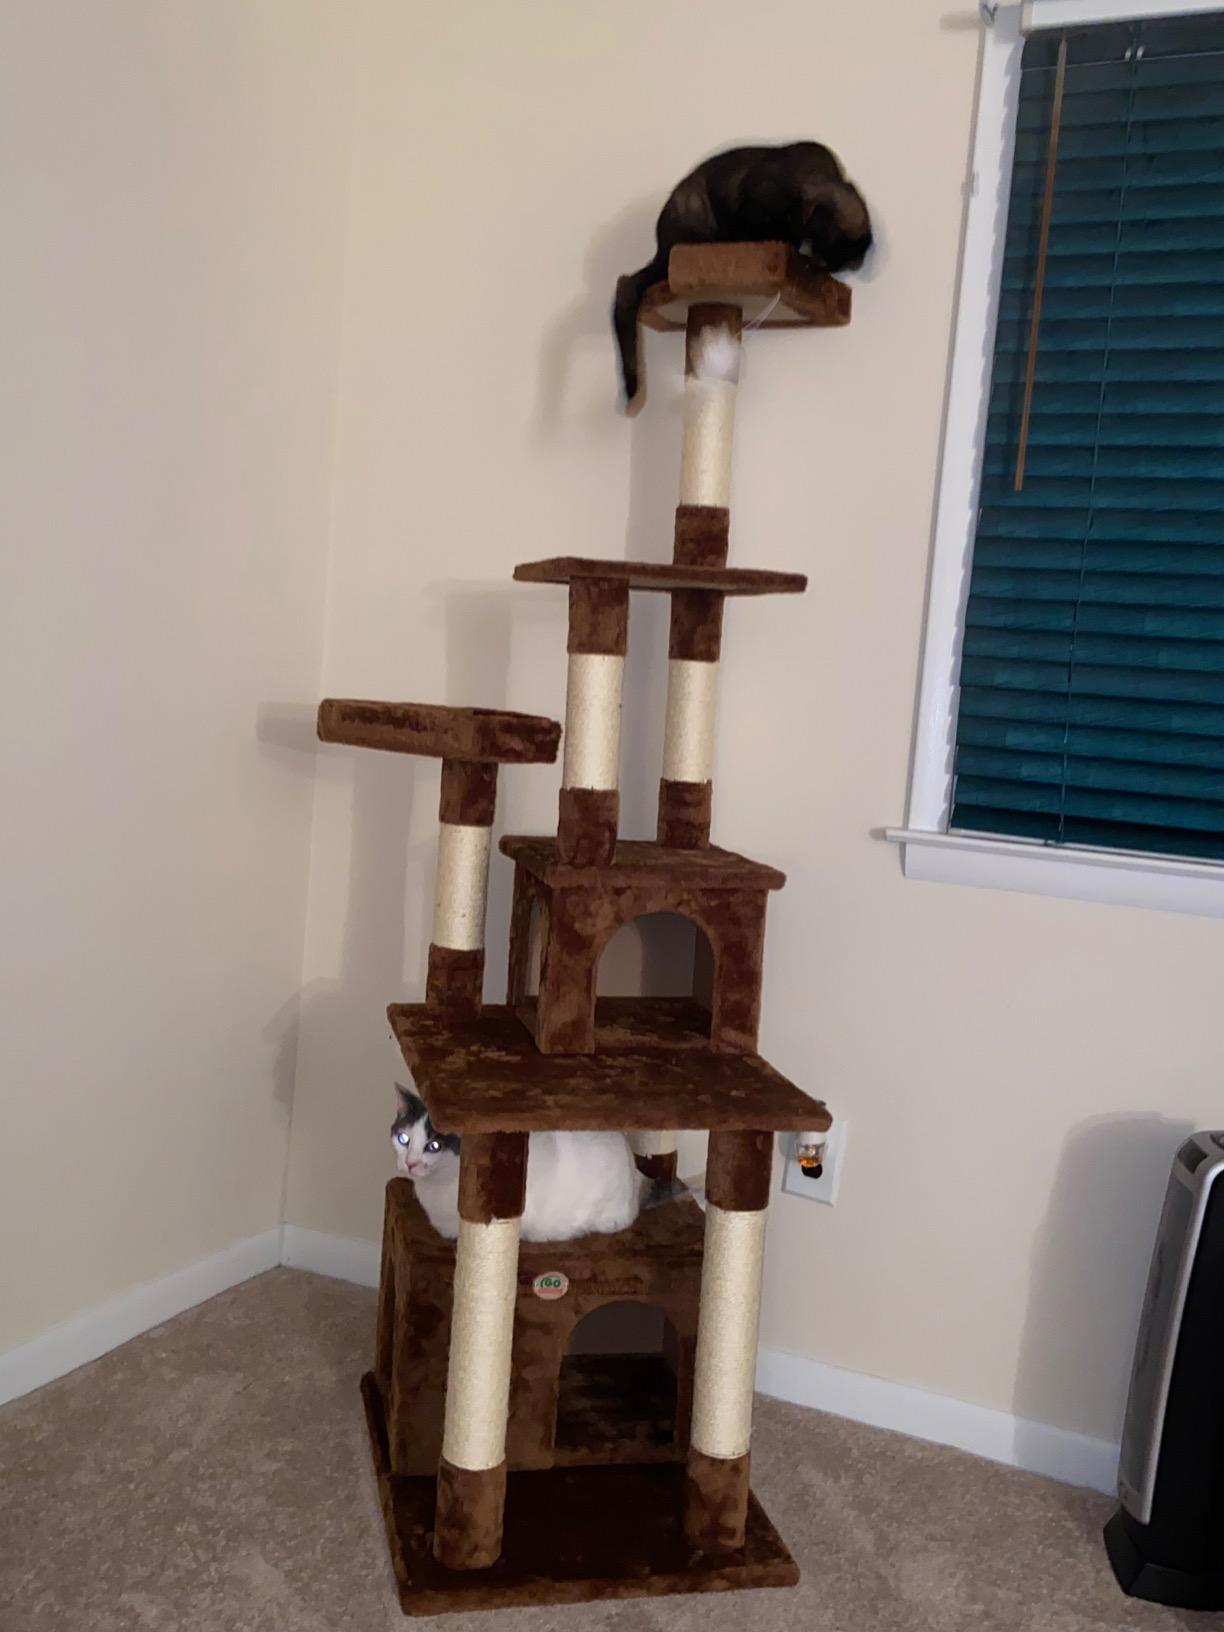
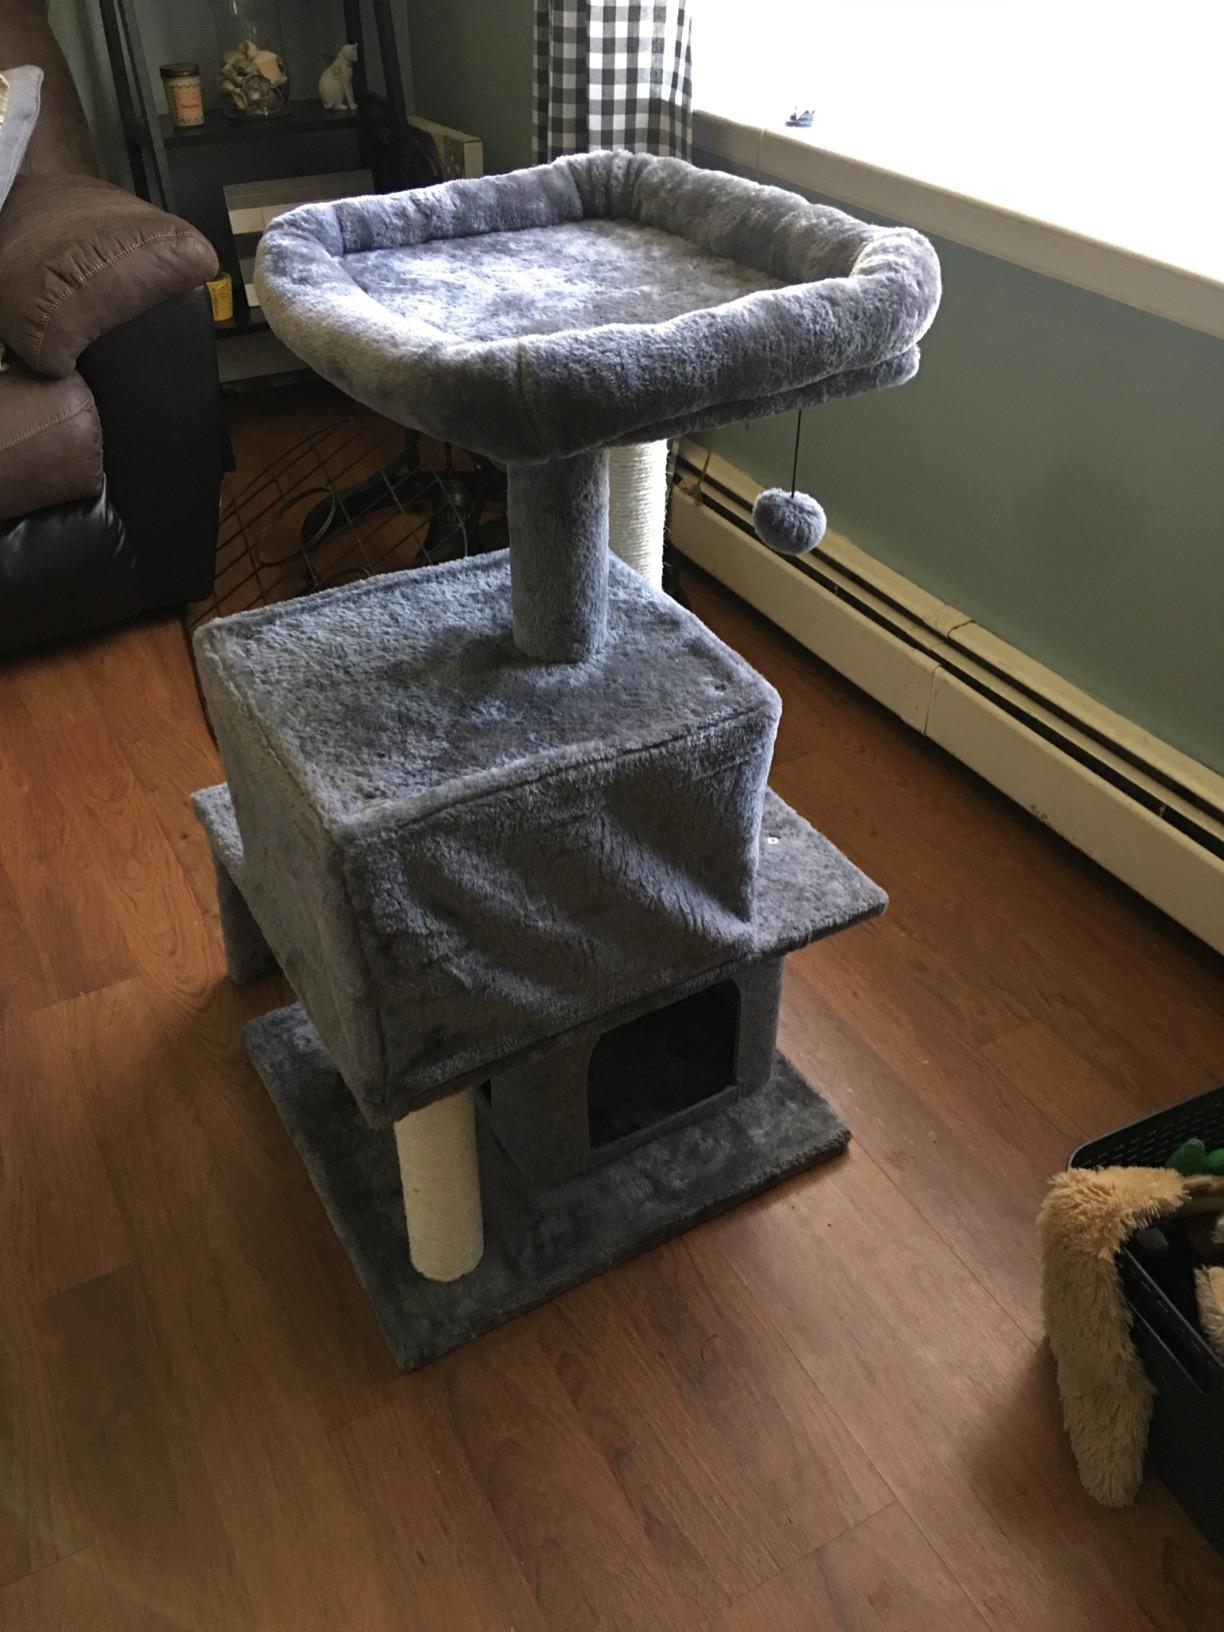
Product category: items_cat tree
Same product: no